Franck Queudrue

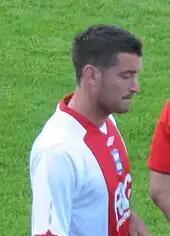
Queudrue playing for Birmingham City in 2009

On 3 August 2007, Queudrue signed a three-year contract with Birmingham City for a fee estimated at £2.5 million. After Birmingham's relegation at the end of the 2007–08 season, co-owner David Sullivan claimed he should have intervened to stop manager Steve Bruce "buying a pile of rubbish" and singled out Queudrue as "a major disappointment". Sullivan's apology the next day was accepted, but after Queudrue reported back late for pre-season training, he was told he could leave on a free transfer. However, he returned to the team the following season, produced man-of-the-match performances, and in October Sullivan issued a public apology in the match programme. Voted player of the season both by the fans and by the local newspaper, the "Birmingham Mail", Queudrue also received personal message of congratulation from Sullivan via the club website.